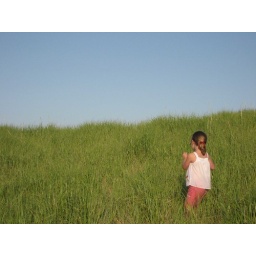
girl in grass